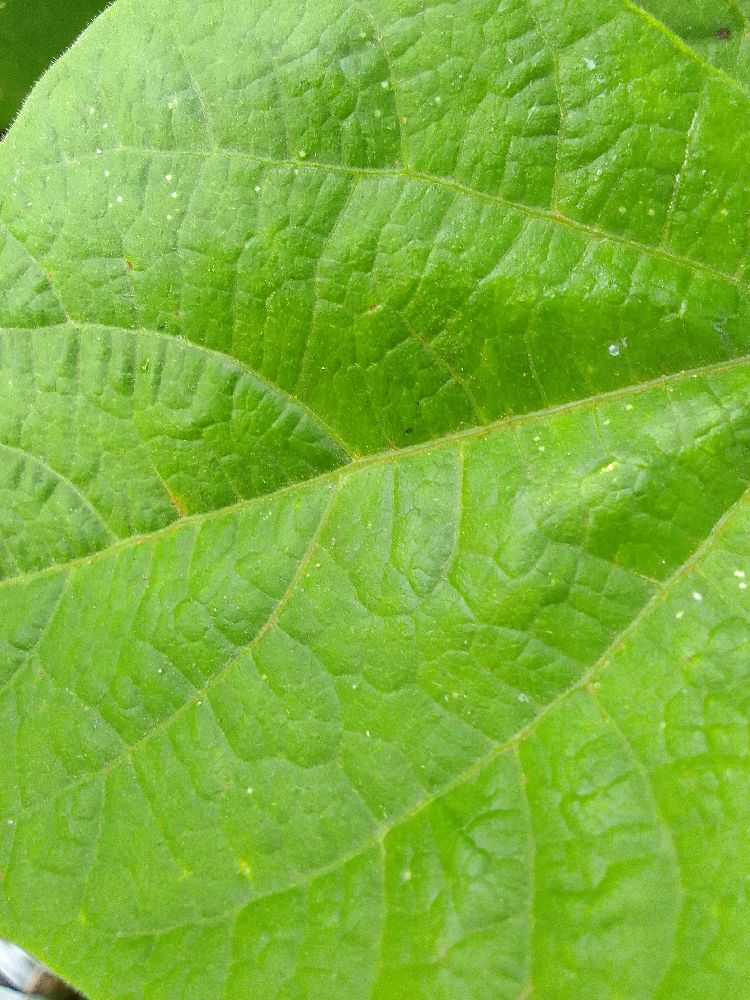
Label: healthy